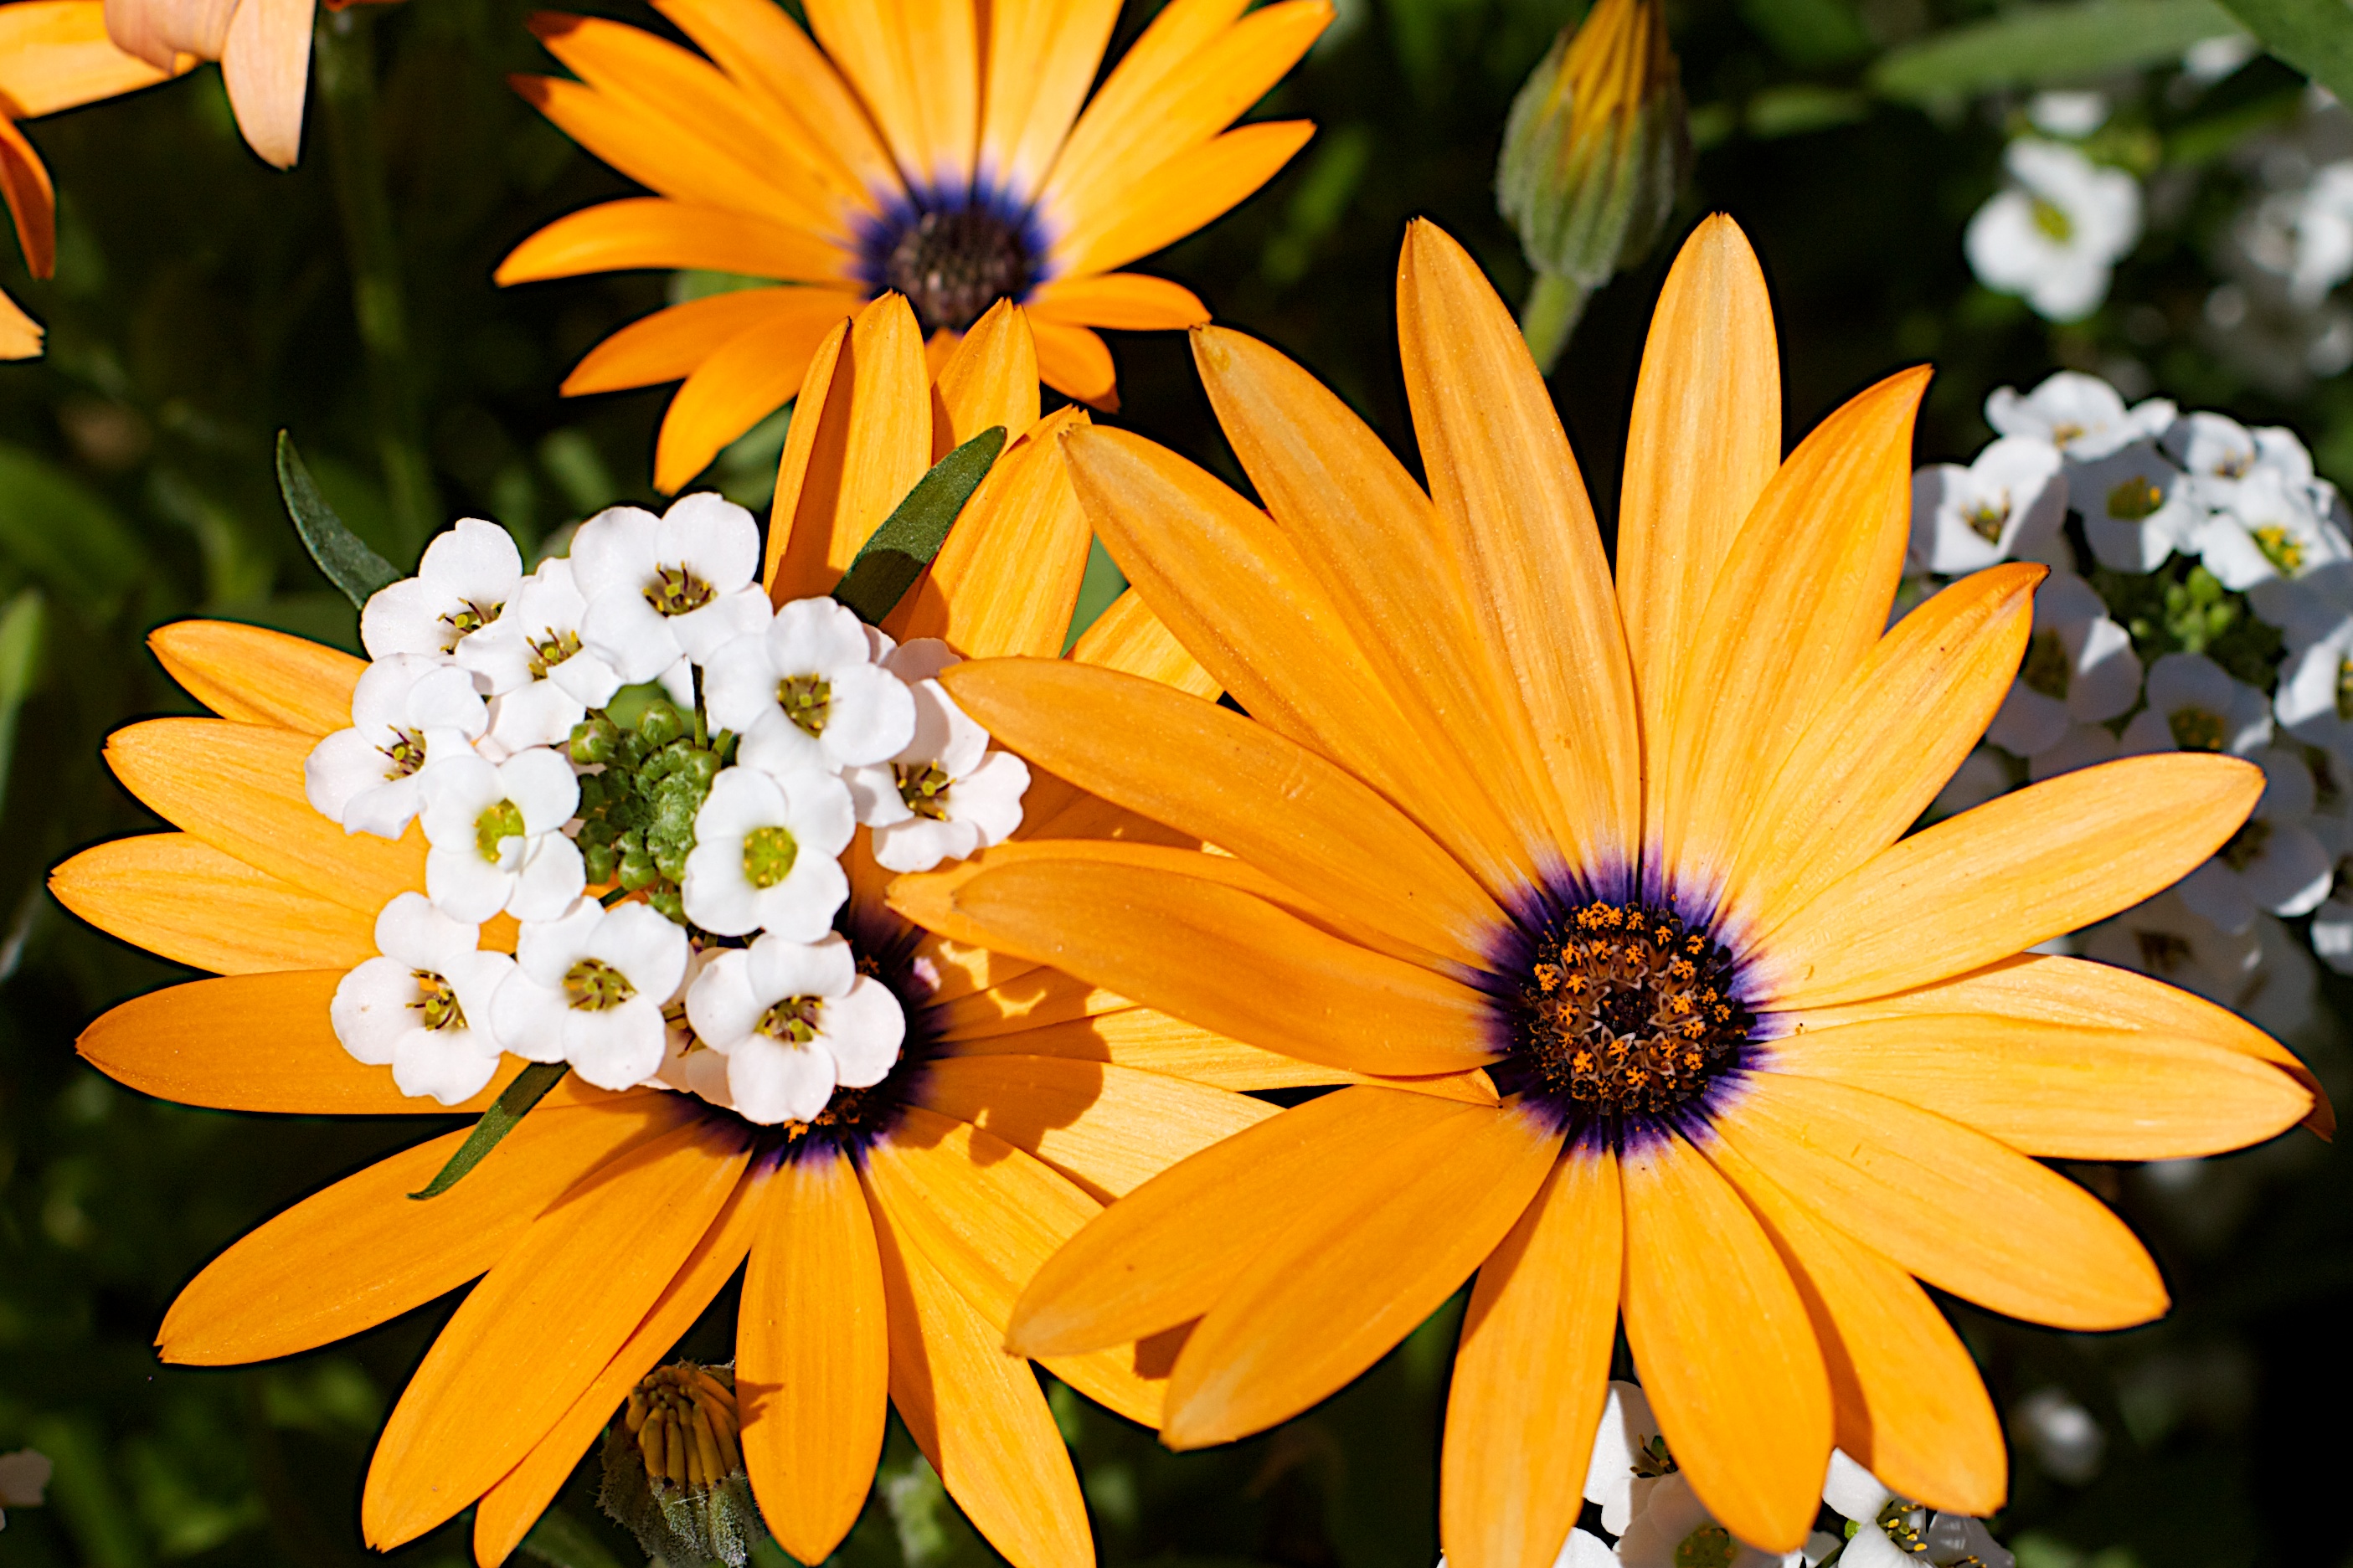
nature, plant, flower, petal, daisy, herb, botany, yellow, flora, wildflower, washington, odyssey, macro photography, flowering plant, oxeye daisy, annual plant, land plant, marguerite daisy